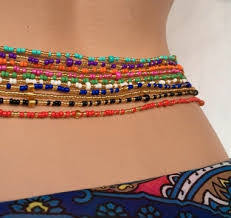
Nataal bii de maa ngi gis ag jigéen, jigéen goo xam ne moo takk ay fer, fer yoo xam ne benn bokku ceek sa moroom, ba noppi mu takk ag musóor, waaw loolu de laa ci gis.